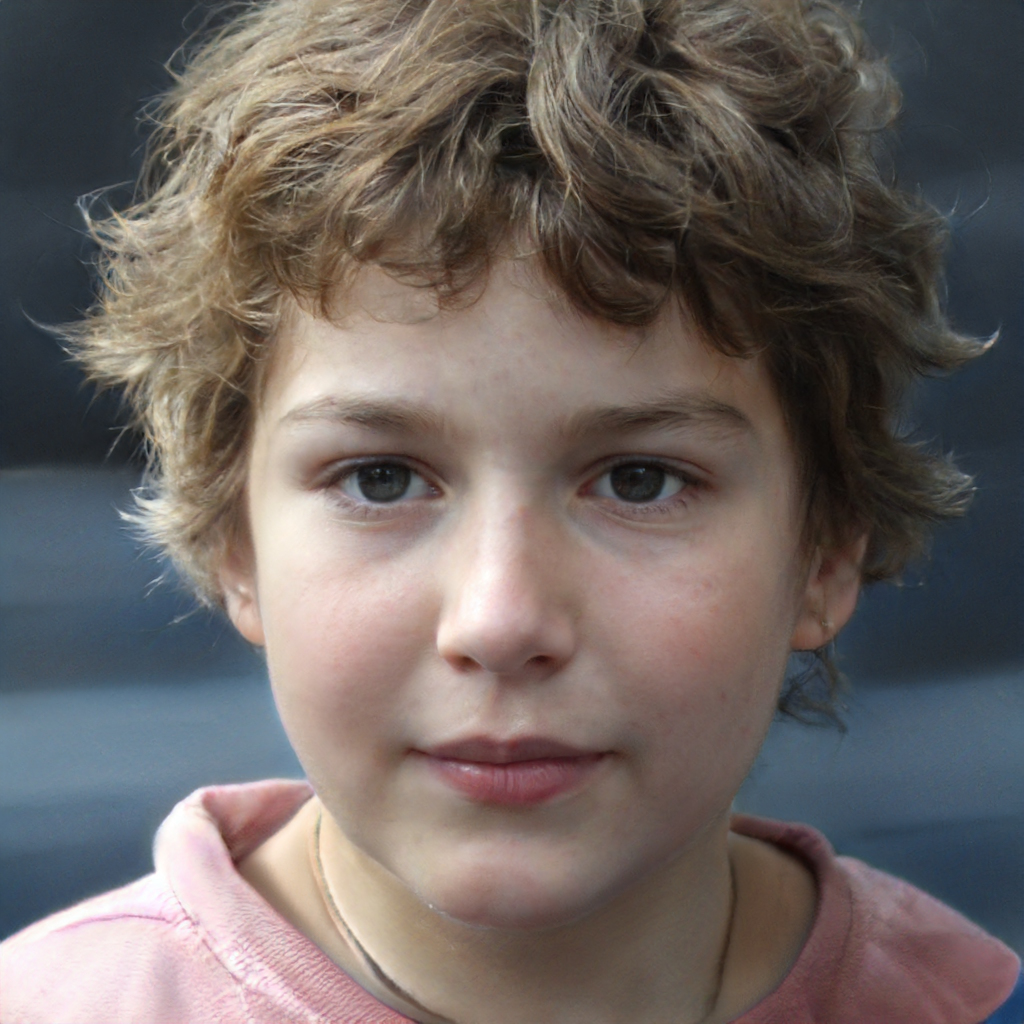
Gender: Male